Question: Please indicate a possible affordance area of the hand that can be used for holding the knife
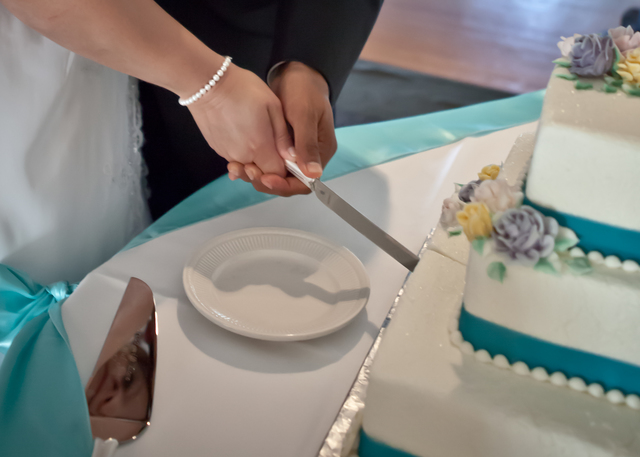
Answer: [264.686, 133.214, 322.019, 187.881]